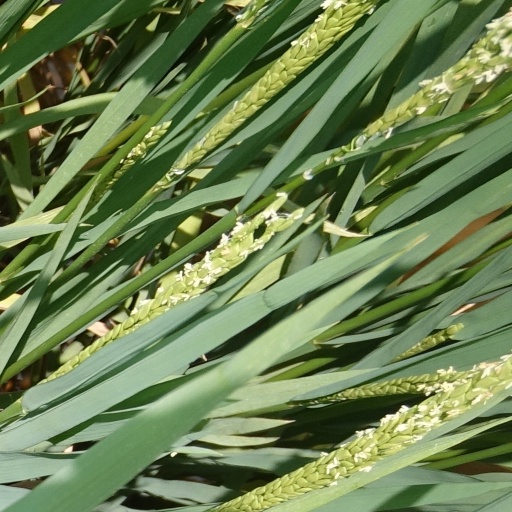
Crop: rice